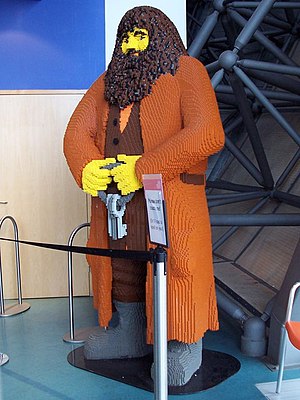
Rubeus Hagrid
En model i 1:1 af nøglebæreren Hagrid bygget i legoklodser placeret i foyeen i Glasgow Science Center
Rubeus Hagrid er en fiktiv person fra Harry Potter-bøgerne af J.K. Rowling.